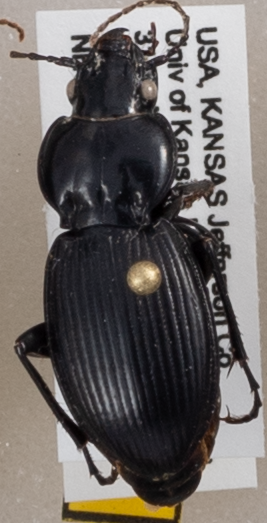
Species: Cyclotrachelus sodalis colossus
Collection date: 2019-07-09
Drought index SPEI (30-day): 0.9
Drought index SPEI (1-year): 1.45
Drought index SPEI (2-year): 0.71